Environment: real
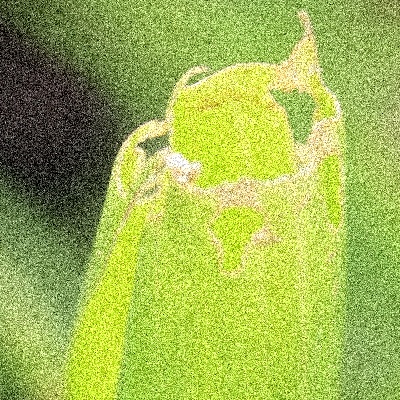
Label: fall_armyworm